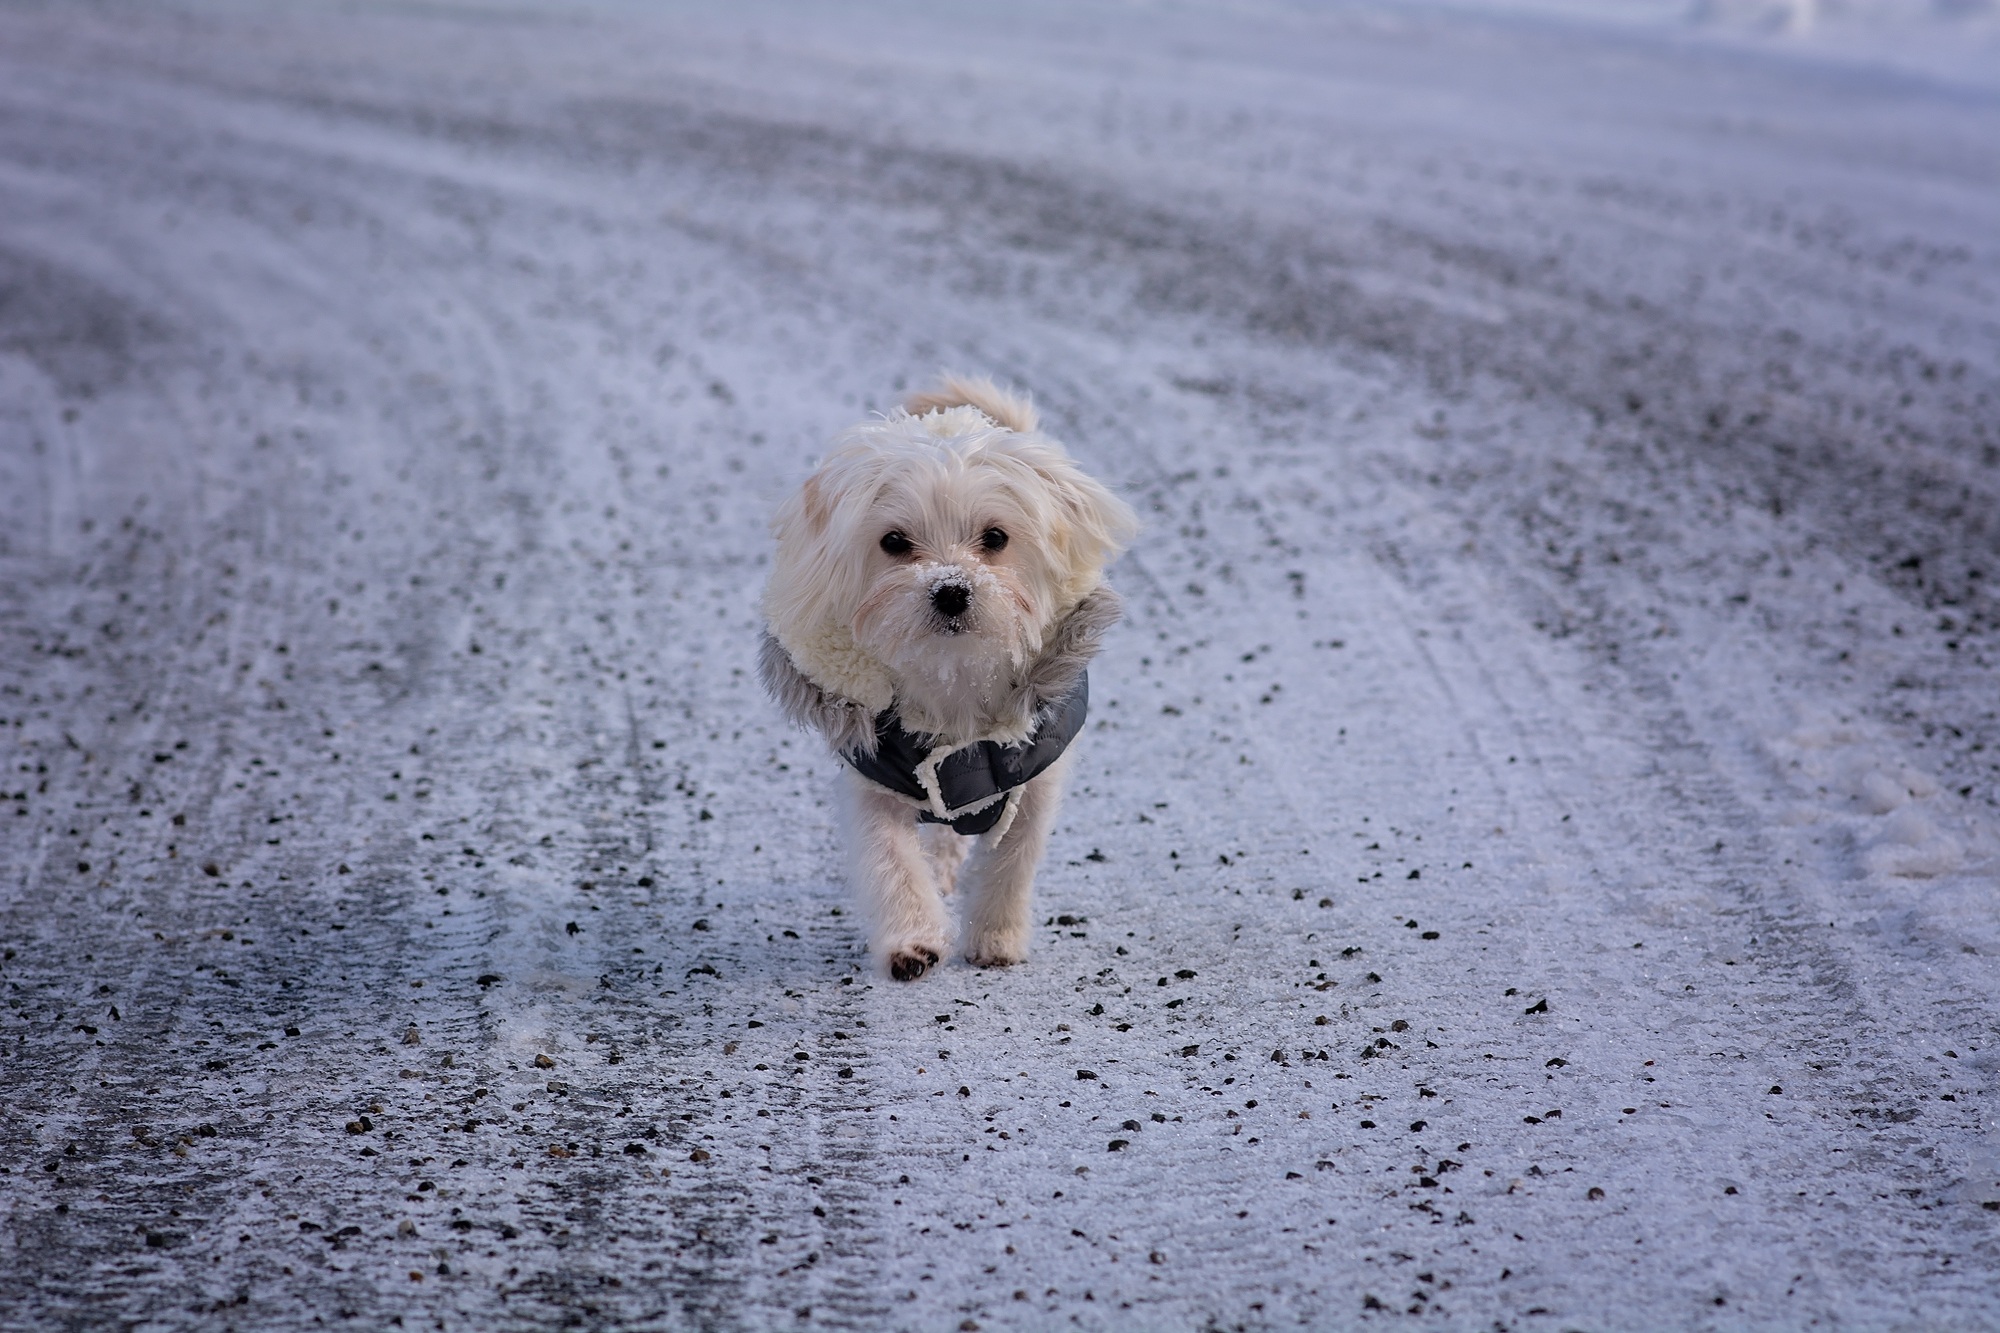
sand, snow, winter, white, sweet, puppy, dog, cute, small, weather, mammal, golden retriever, vertebrate, out, away, wildlife photography, in motion, retriever, freezing, maltese, young dog, dog like mammal